Mixed martial arts

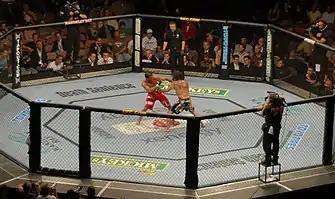

Victory in a match is normally gained either by the judges' decision after an allotted amount of time has elapsed, a stoppage by the referee (for example if a competitor cannot defend themselves intelligently) or the fight doctor (due to an injury), a submission, by a competitor's cornerman throwing in the towel, or by knockout.